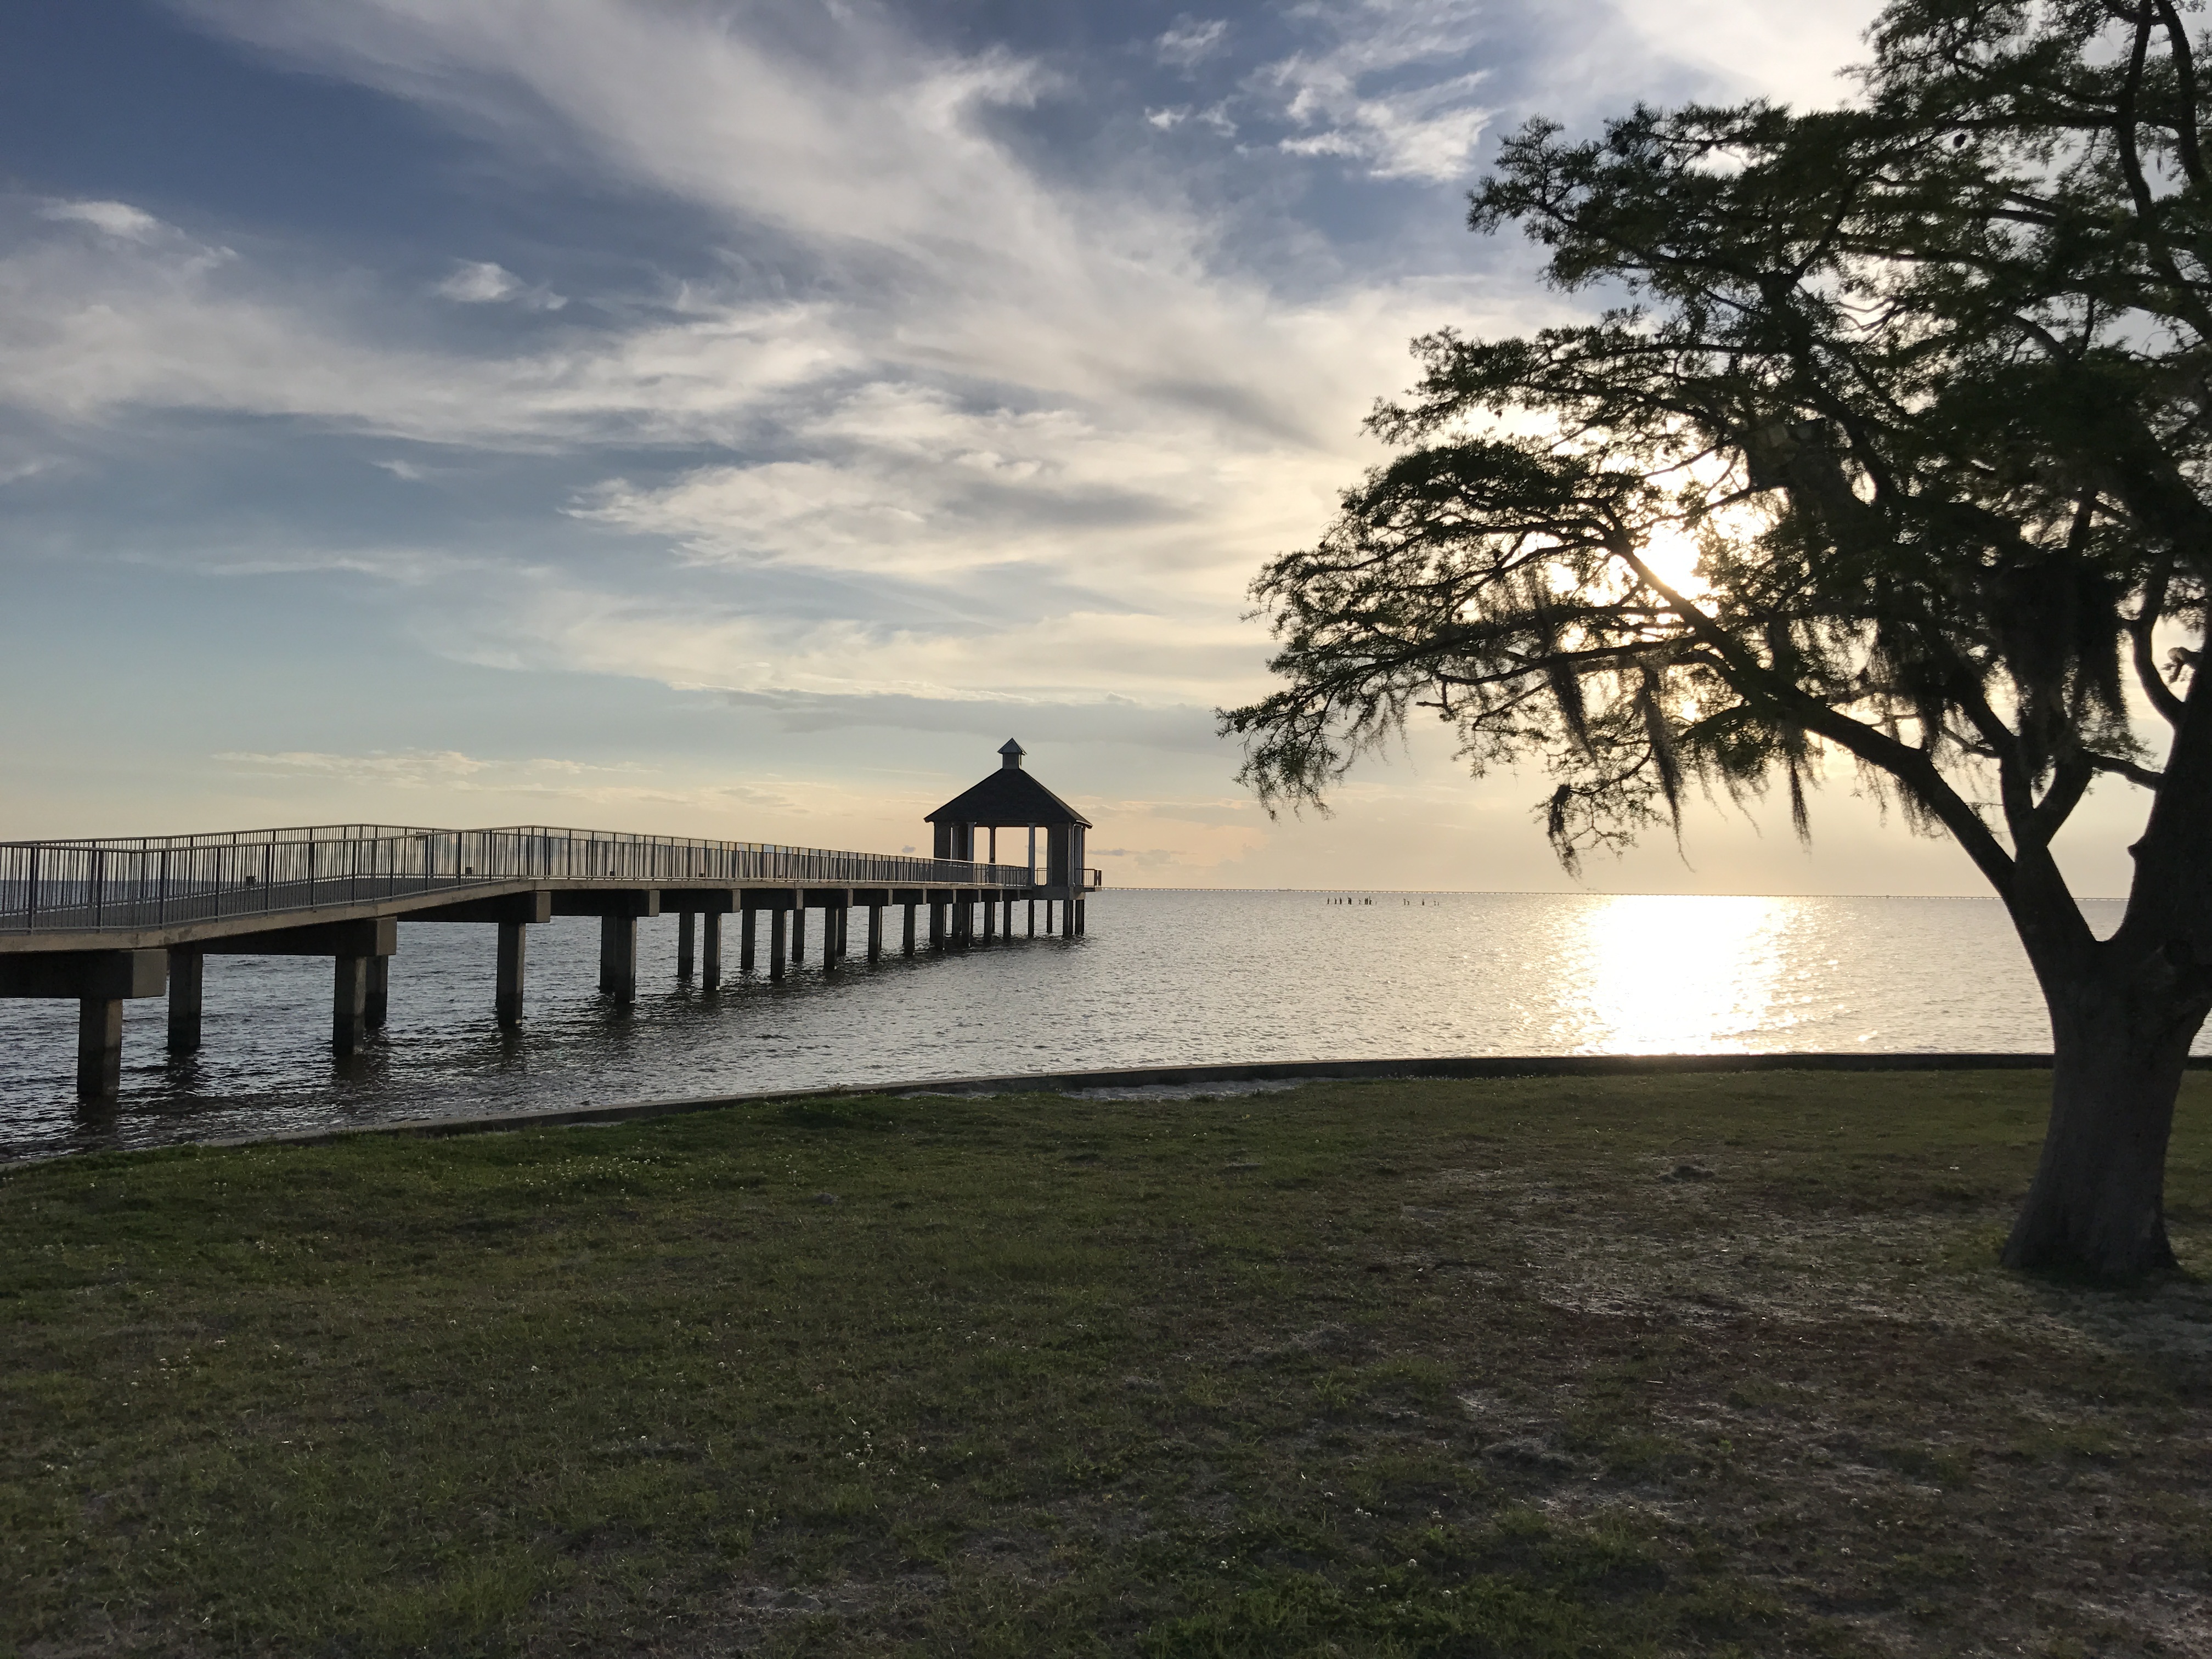
beach, sea, coast, tree, ocean, horizon, dock, cloud, sky, sunset, sunlight, morning, shore, lake, pier, walkway, dusk, evening, fishing, louisiana